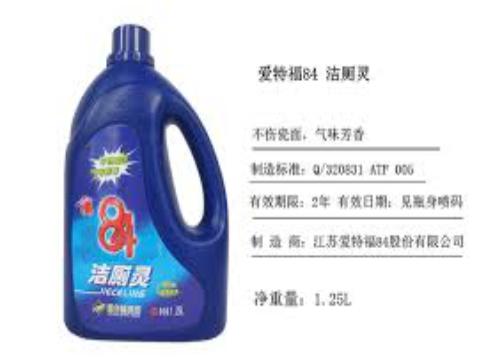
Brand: AiTeFu
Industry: Necessities